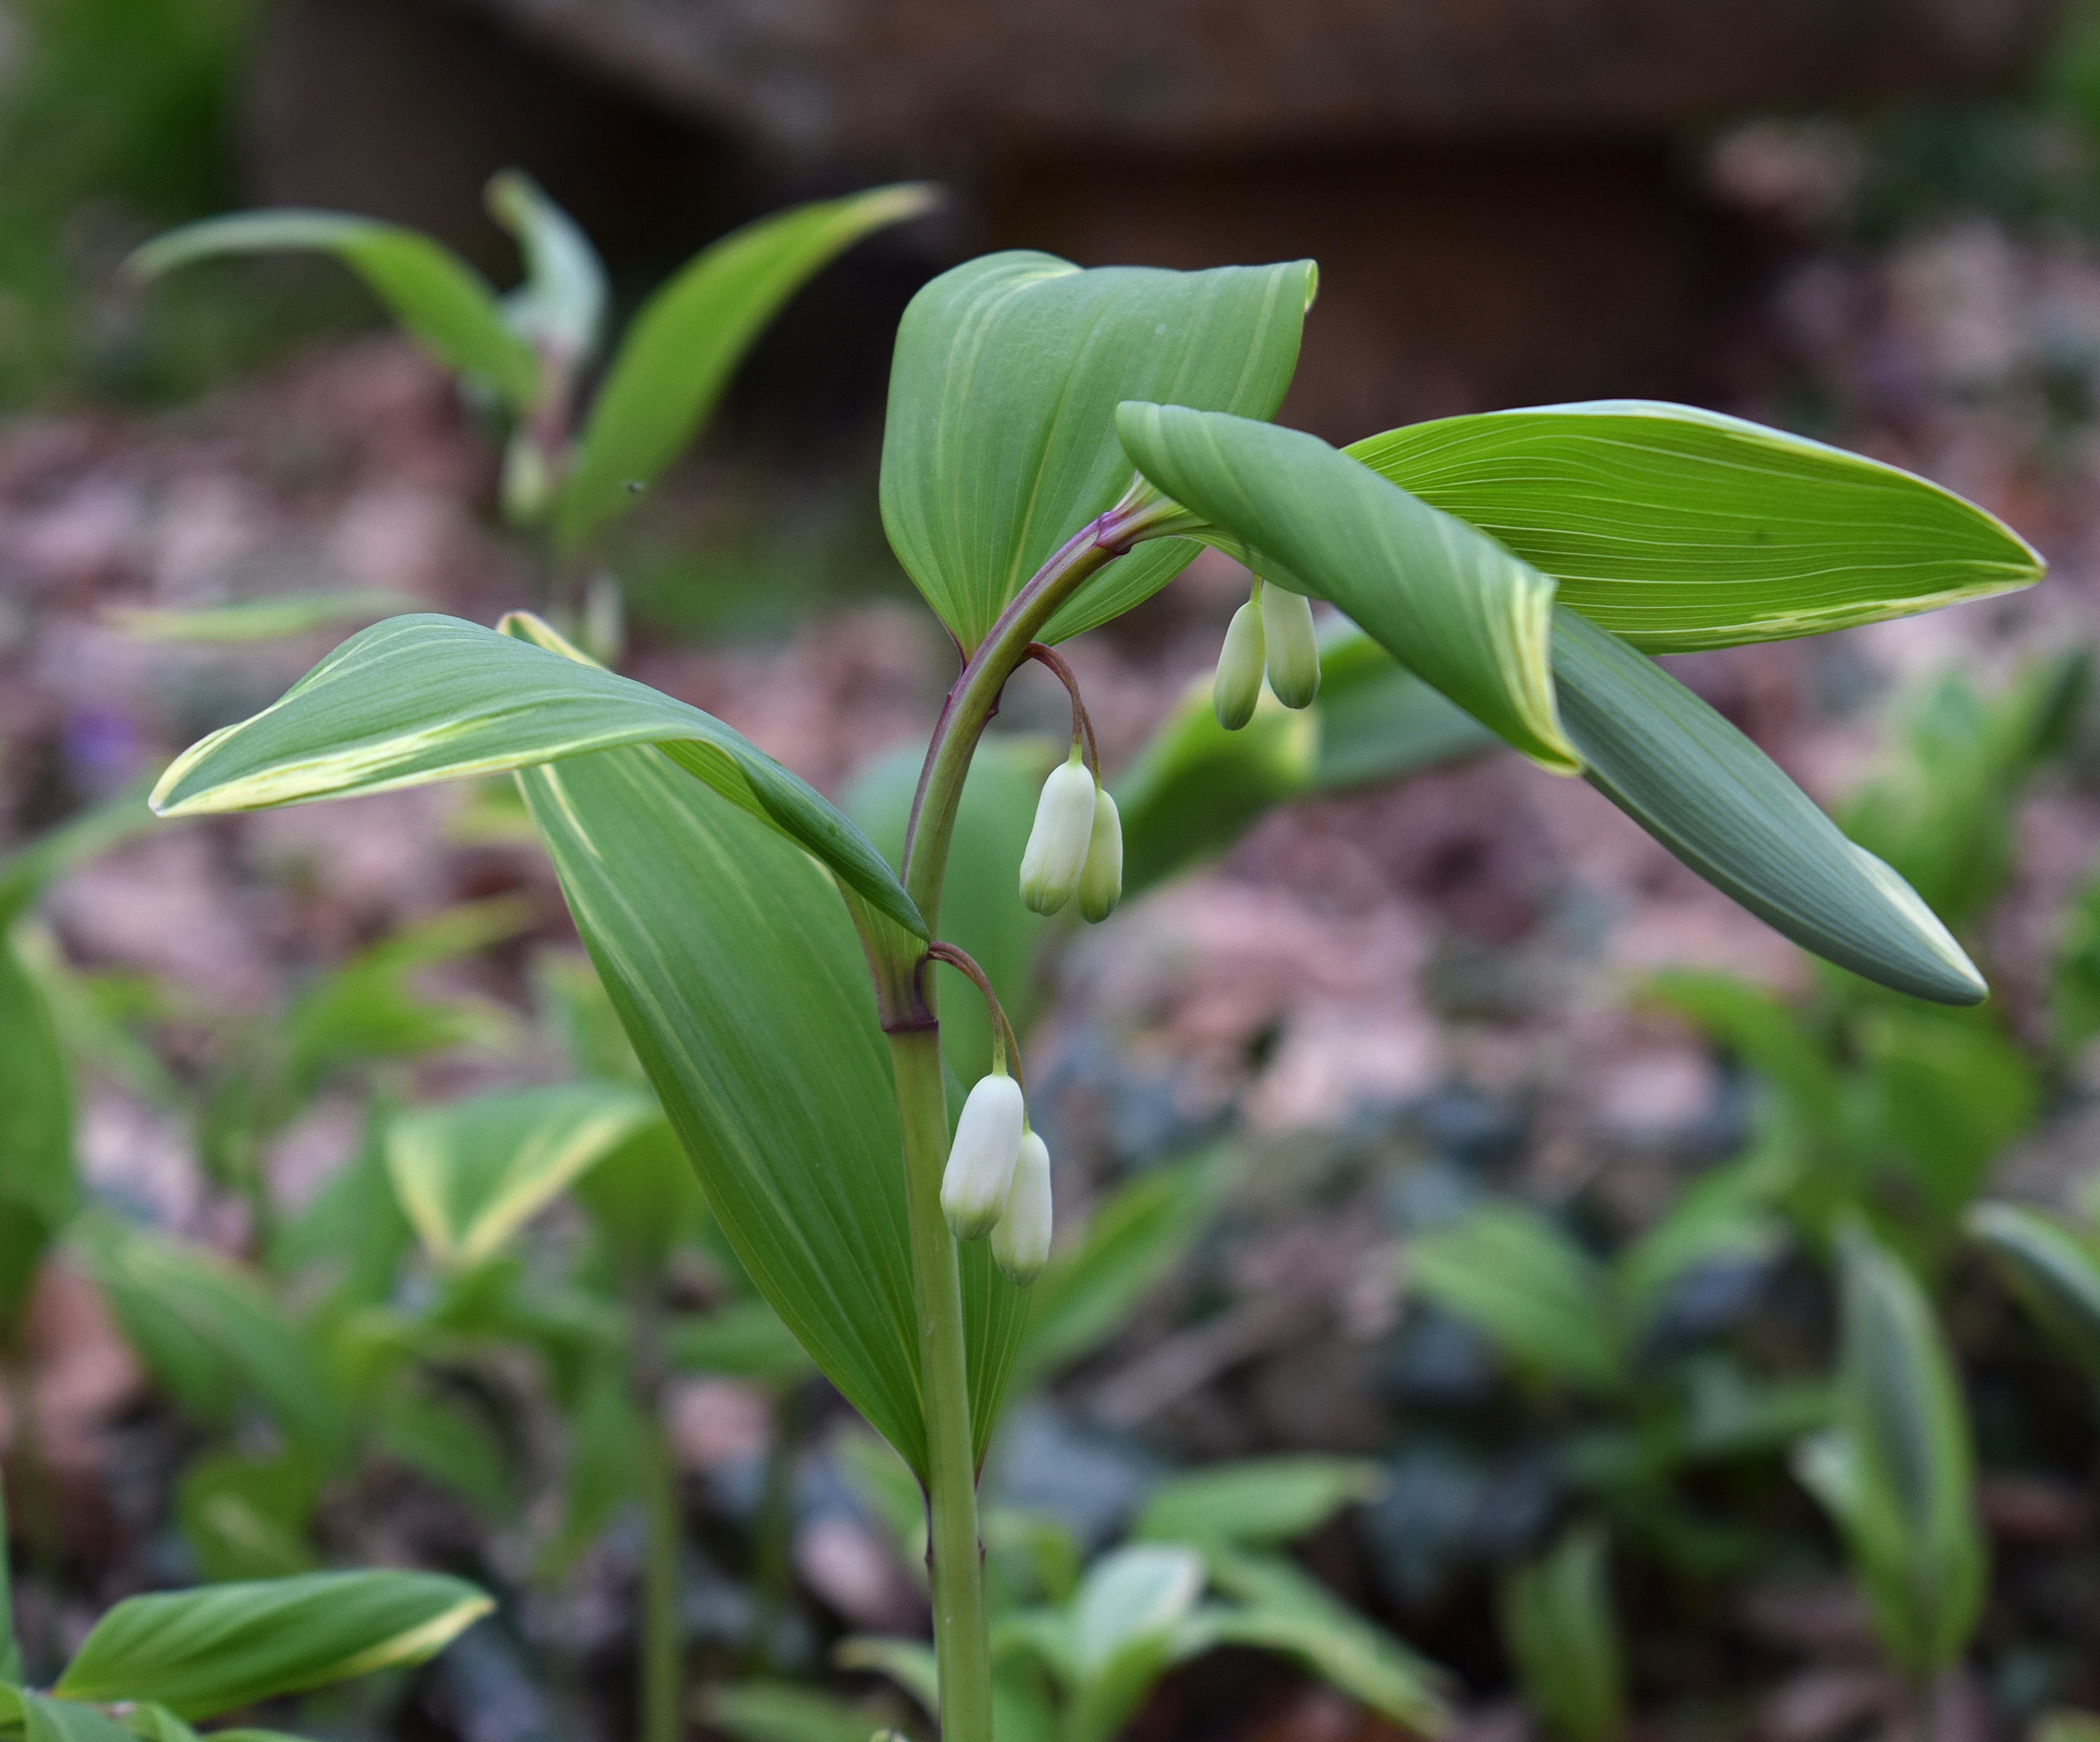
nature, blossom, plant, leaf, flower, bloom, wild, spring, green, herb, produce, crop, botany, colorful, flora, wildflower, forest floor, shrub, buds, flowering plant, variegated, land plant, solomon seal